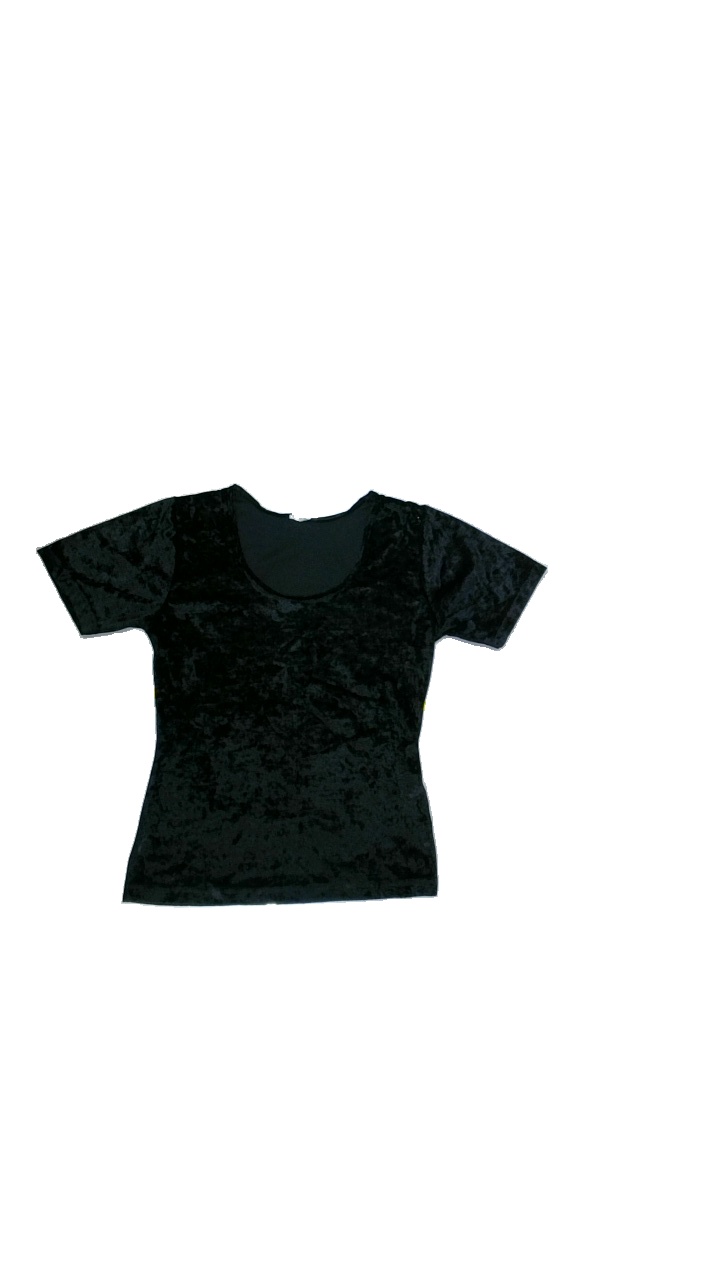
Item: Blouse (Ladies)
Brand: Missing
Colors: Black
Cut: Regular, C-collar
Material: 96%polyester 4%elastane
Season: Autumn
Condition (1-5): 4
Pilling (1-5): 3
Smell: Major
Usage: Export
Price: <50